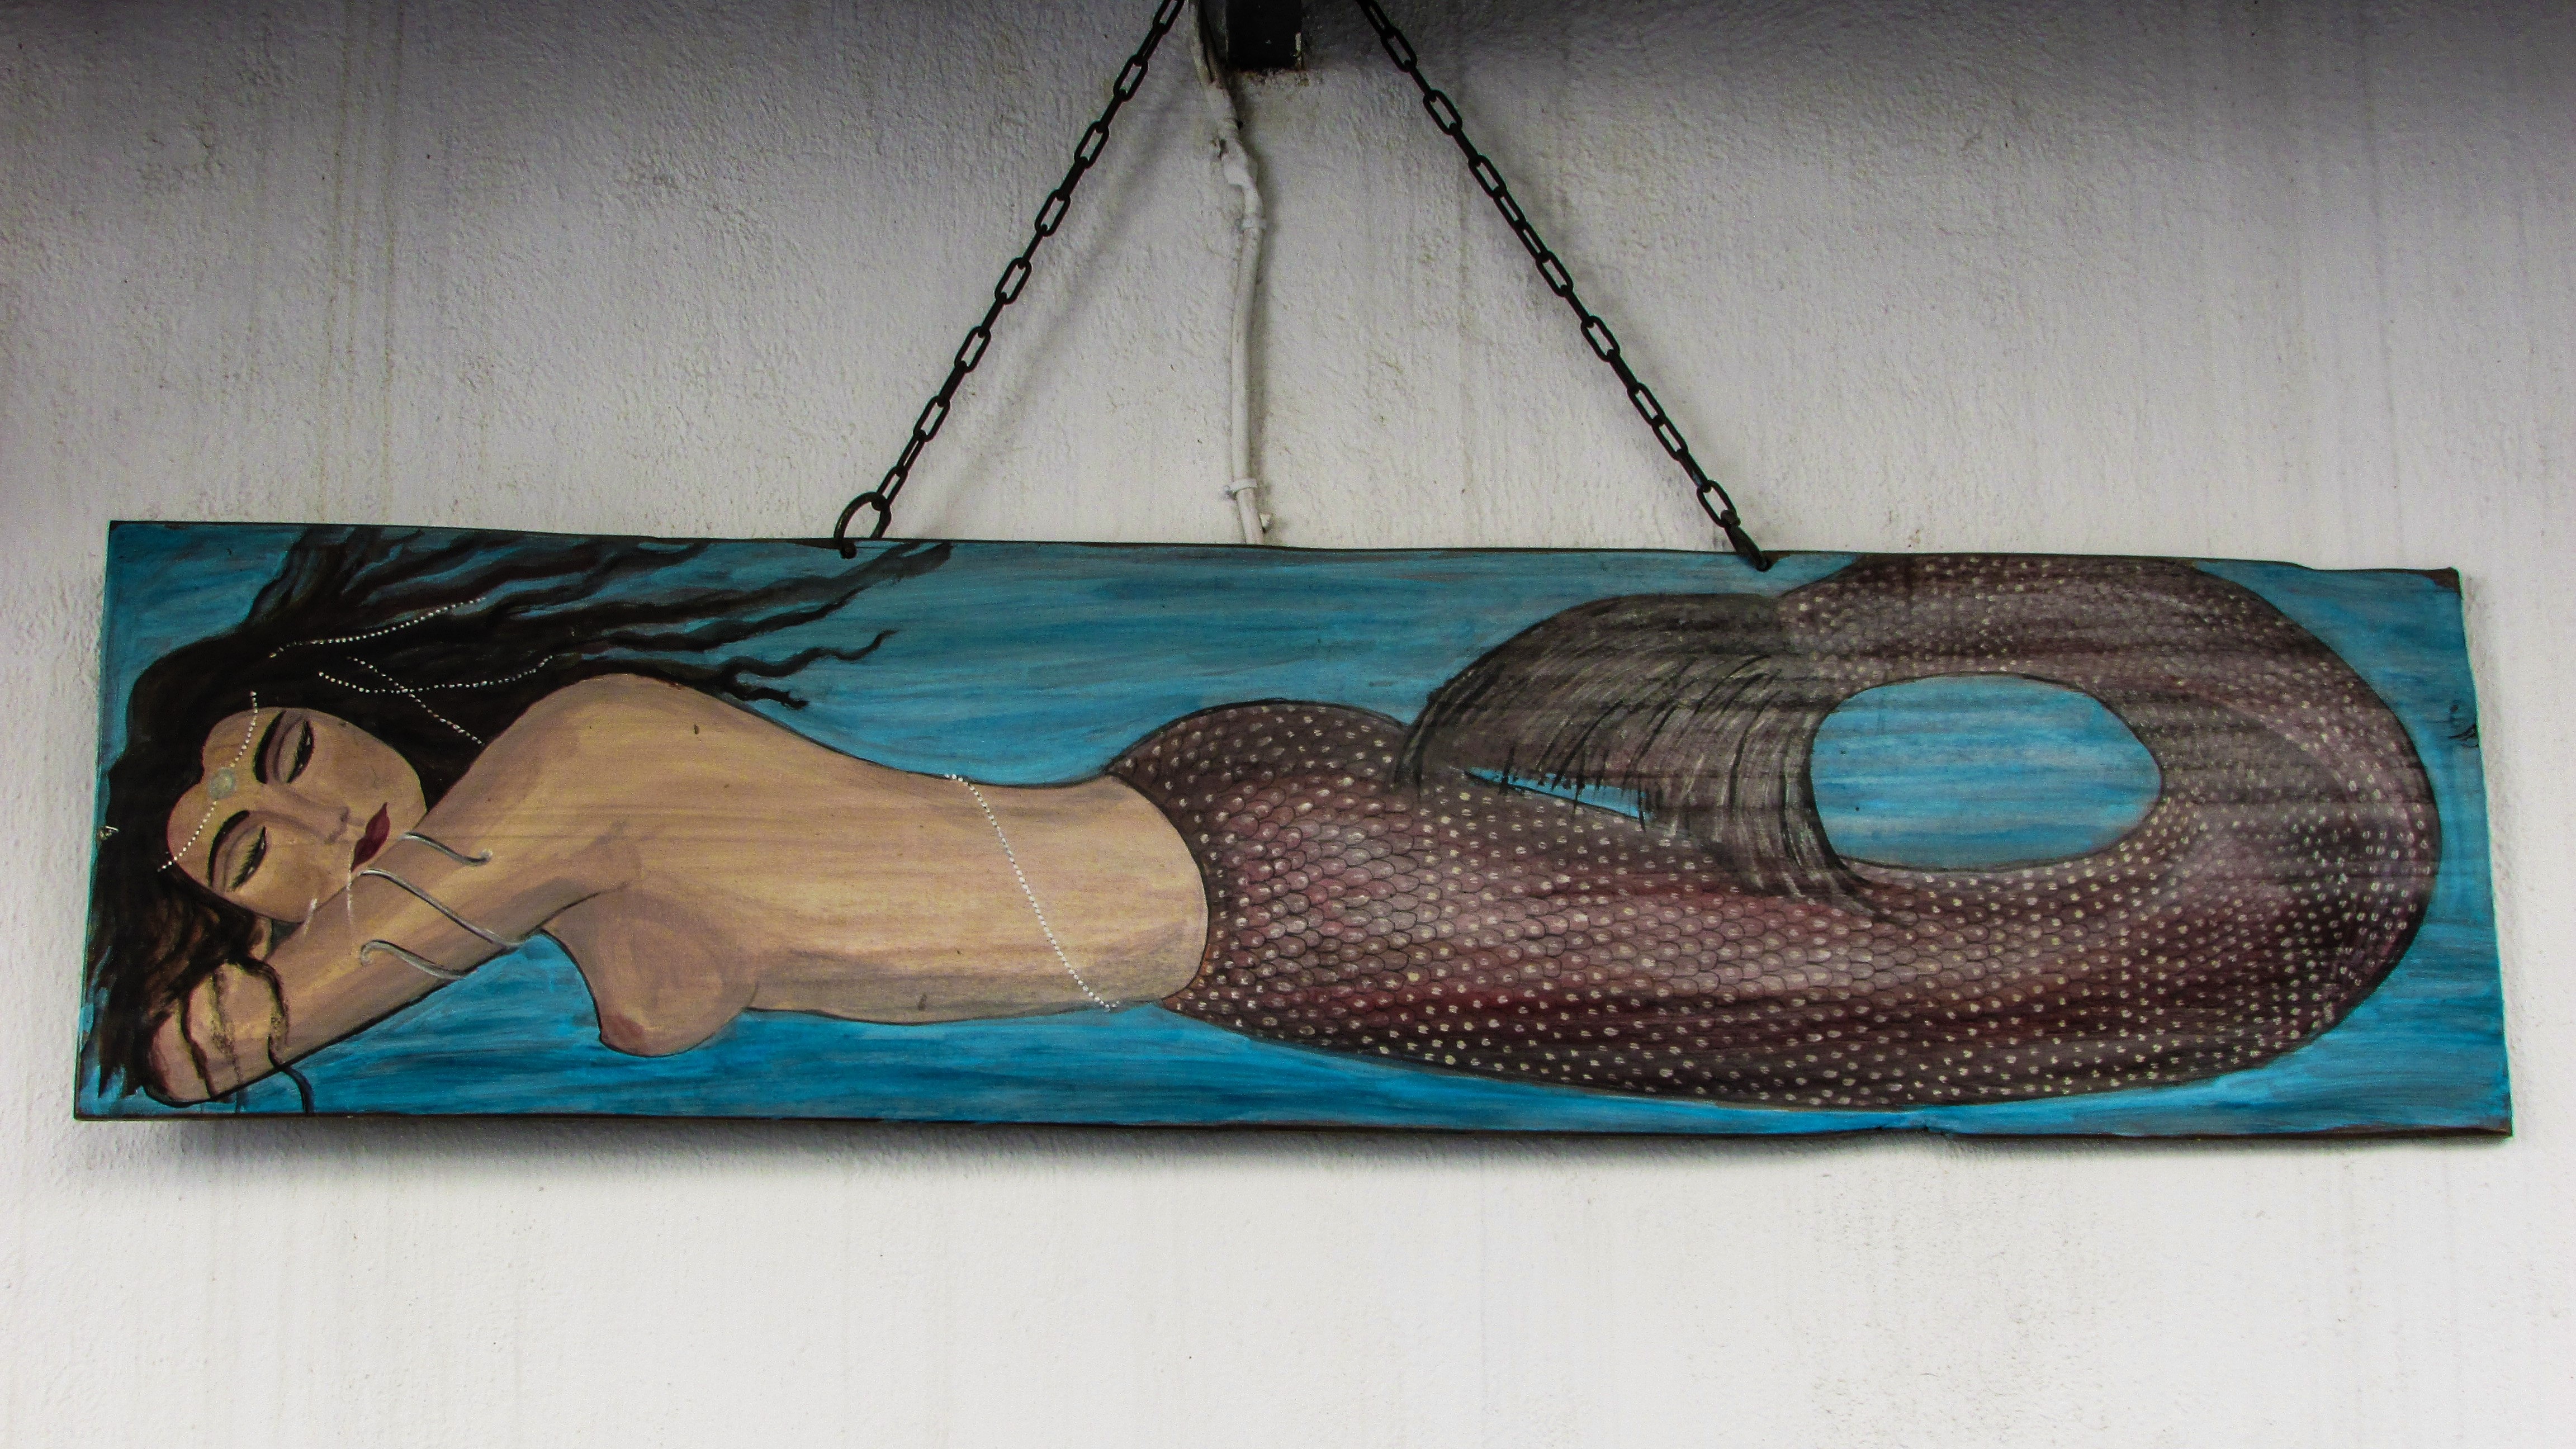
street, blue, painting, art, greece, skiathos, mermaid, mythology